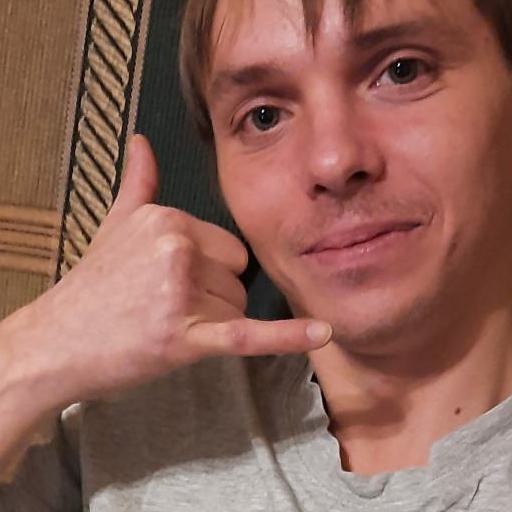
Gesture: call